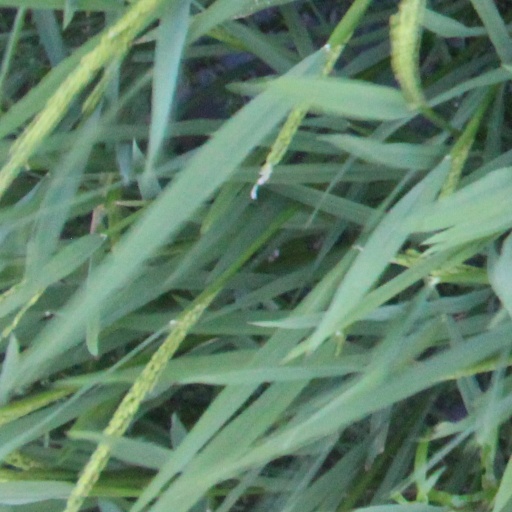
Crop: rice